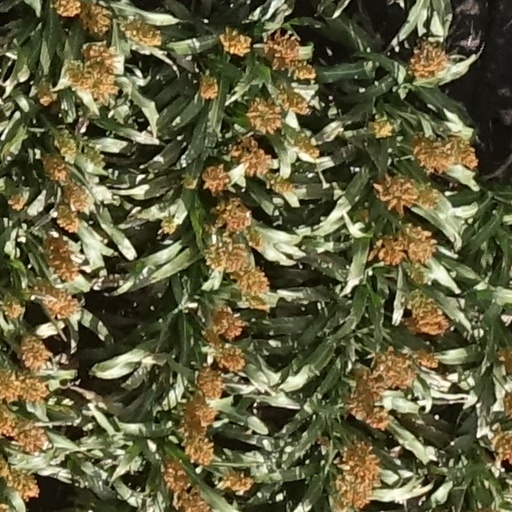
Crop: sorghum